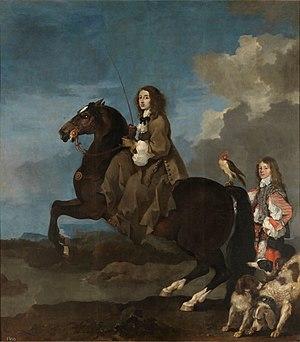
Un peintre de cour est un artiste qui peint pour les membres des familles royales ou des familles de la noblesse, parfois avec un salaire fixe et à une condition d'exclusivité où l'artiste ne doit pas entreprendre d'autres activités. Surtout à la fin du Moyen Âge, ils sont souvent titulaires de la charge de gentilhomme de la Chambre. Outre leur rémunération, ils reçoivent habituellement un titre officiel et souvent une pension à vie, même si les arrangements sont très variables. Pour l'artiste, une nomination à la cour a l'avantage de le libérer des restrictions des guildes de peintre locales, bien qu'au Moyen Âge et à la Renaissance, ils soient aussi souvent amenés à faire des travaux décoratifs dans les palais et à créer des œuvres temporaires pour des divertissements et des expositions de cour. Certains artistes, comme Jan van Eyck ou Diego Velázquez, sont utilisés dans d'autres capacités à la cour en tant que diplomates, fonctionnaires ou administrateurs